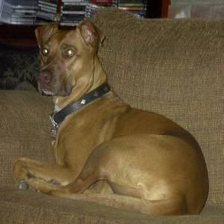
Species: dog
Breed: american pit bull terrier